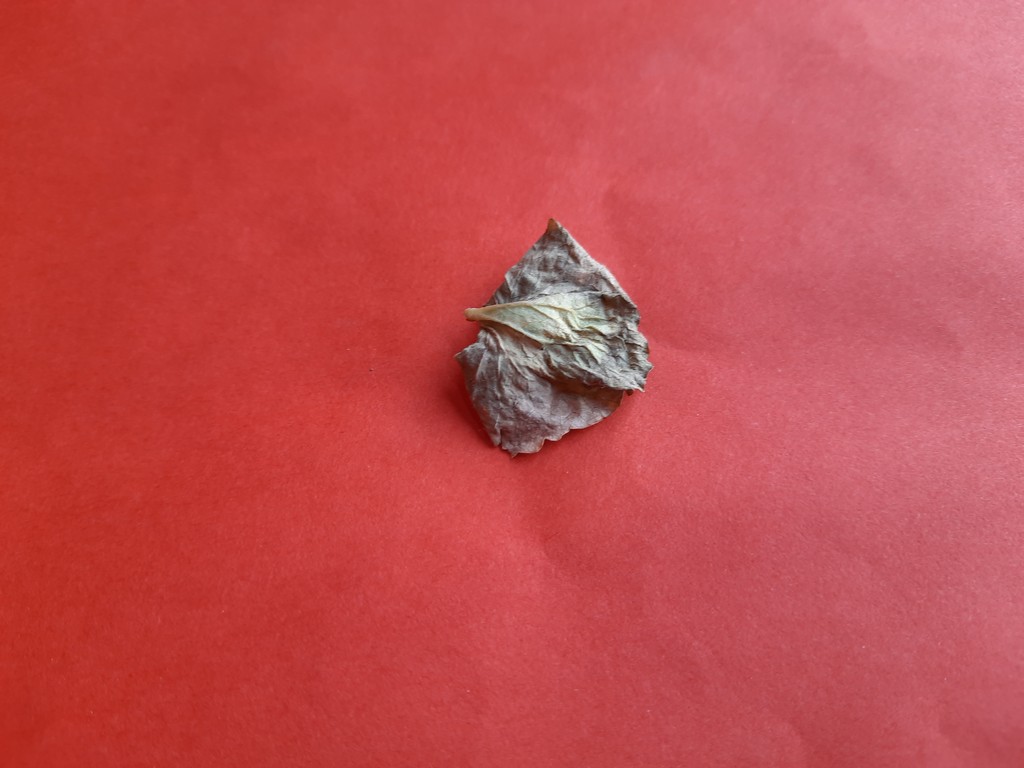
Label: Dried